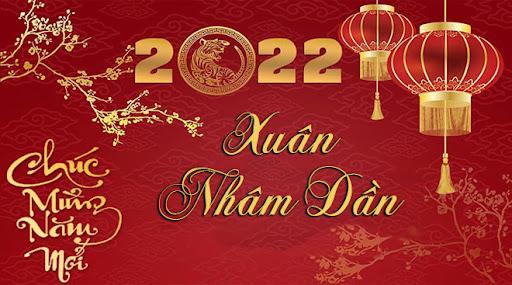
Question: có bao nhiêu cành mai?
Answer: có hai cành mai